Louis XV style

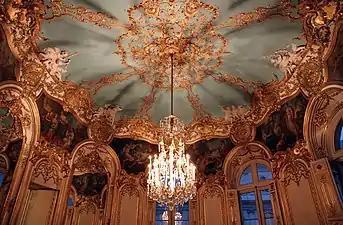
Oval salon of the Hôtel de Soubise (now Archives Nationales), Paris (1735–1740)

The Louis XV style or Louis Quinze is a style of architecture and decorative arts which appeared during the reign of Louis XV. From 1710 until about 1730, a period known as the Régence, it was largely an extension of the Louis XIV style of his great-grandfather and predecessor, Louis XIV. From about 1730 until about 1750, it became more original, decorative and exuberant, in what was known as the Rocaille style, under the influence of the King's mistress, Madame de Pompadour. It marked the beginning of the European Rococo movement. From 1750 until the King's death in 1774, it became more sober, ordered, and began to show the influences of Neoclassicism.